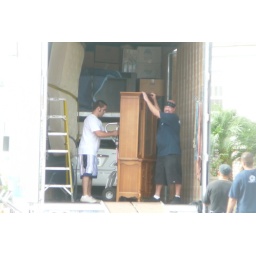
seen on our walk - that is a car in the back of the truck